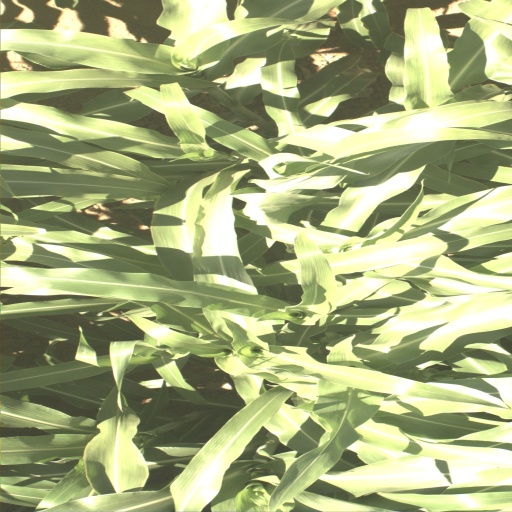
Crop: sorghum